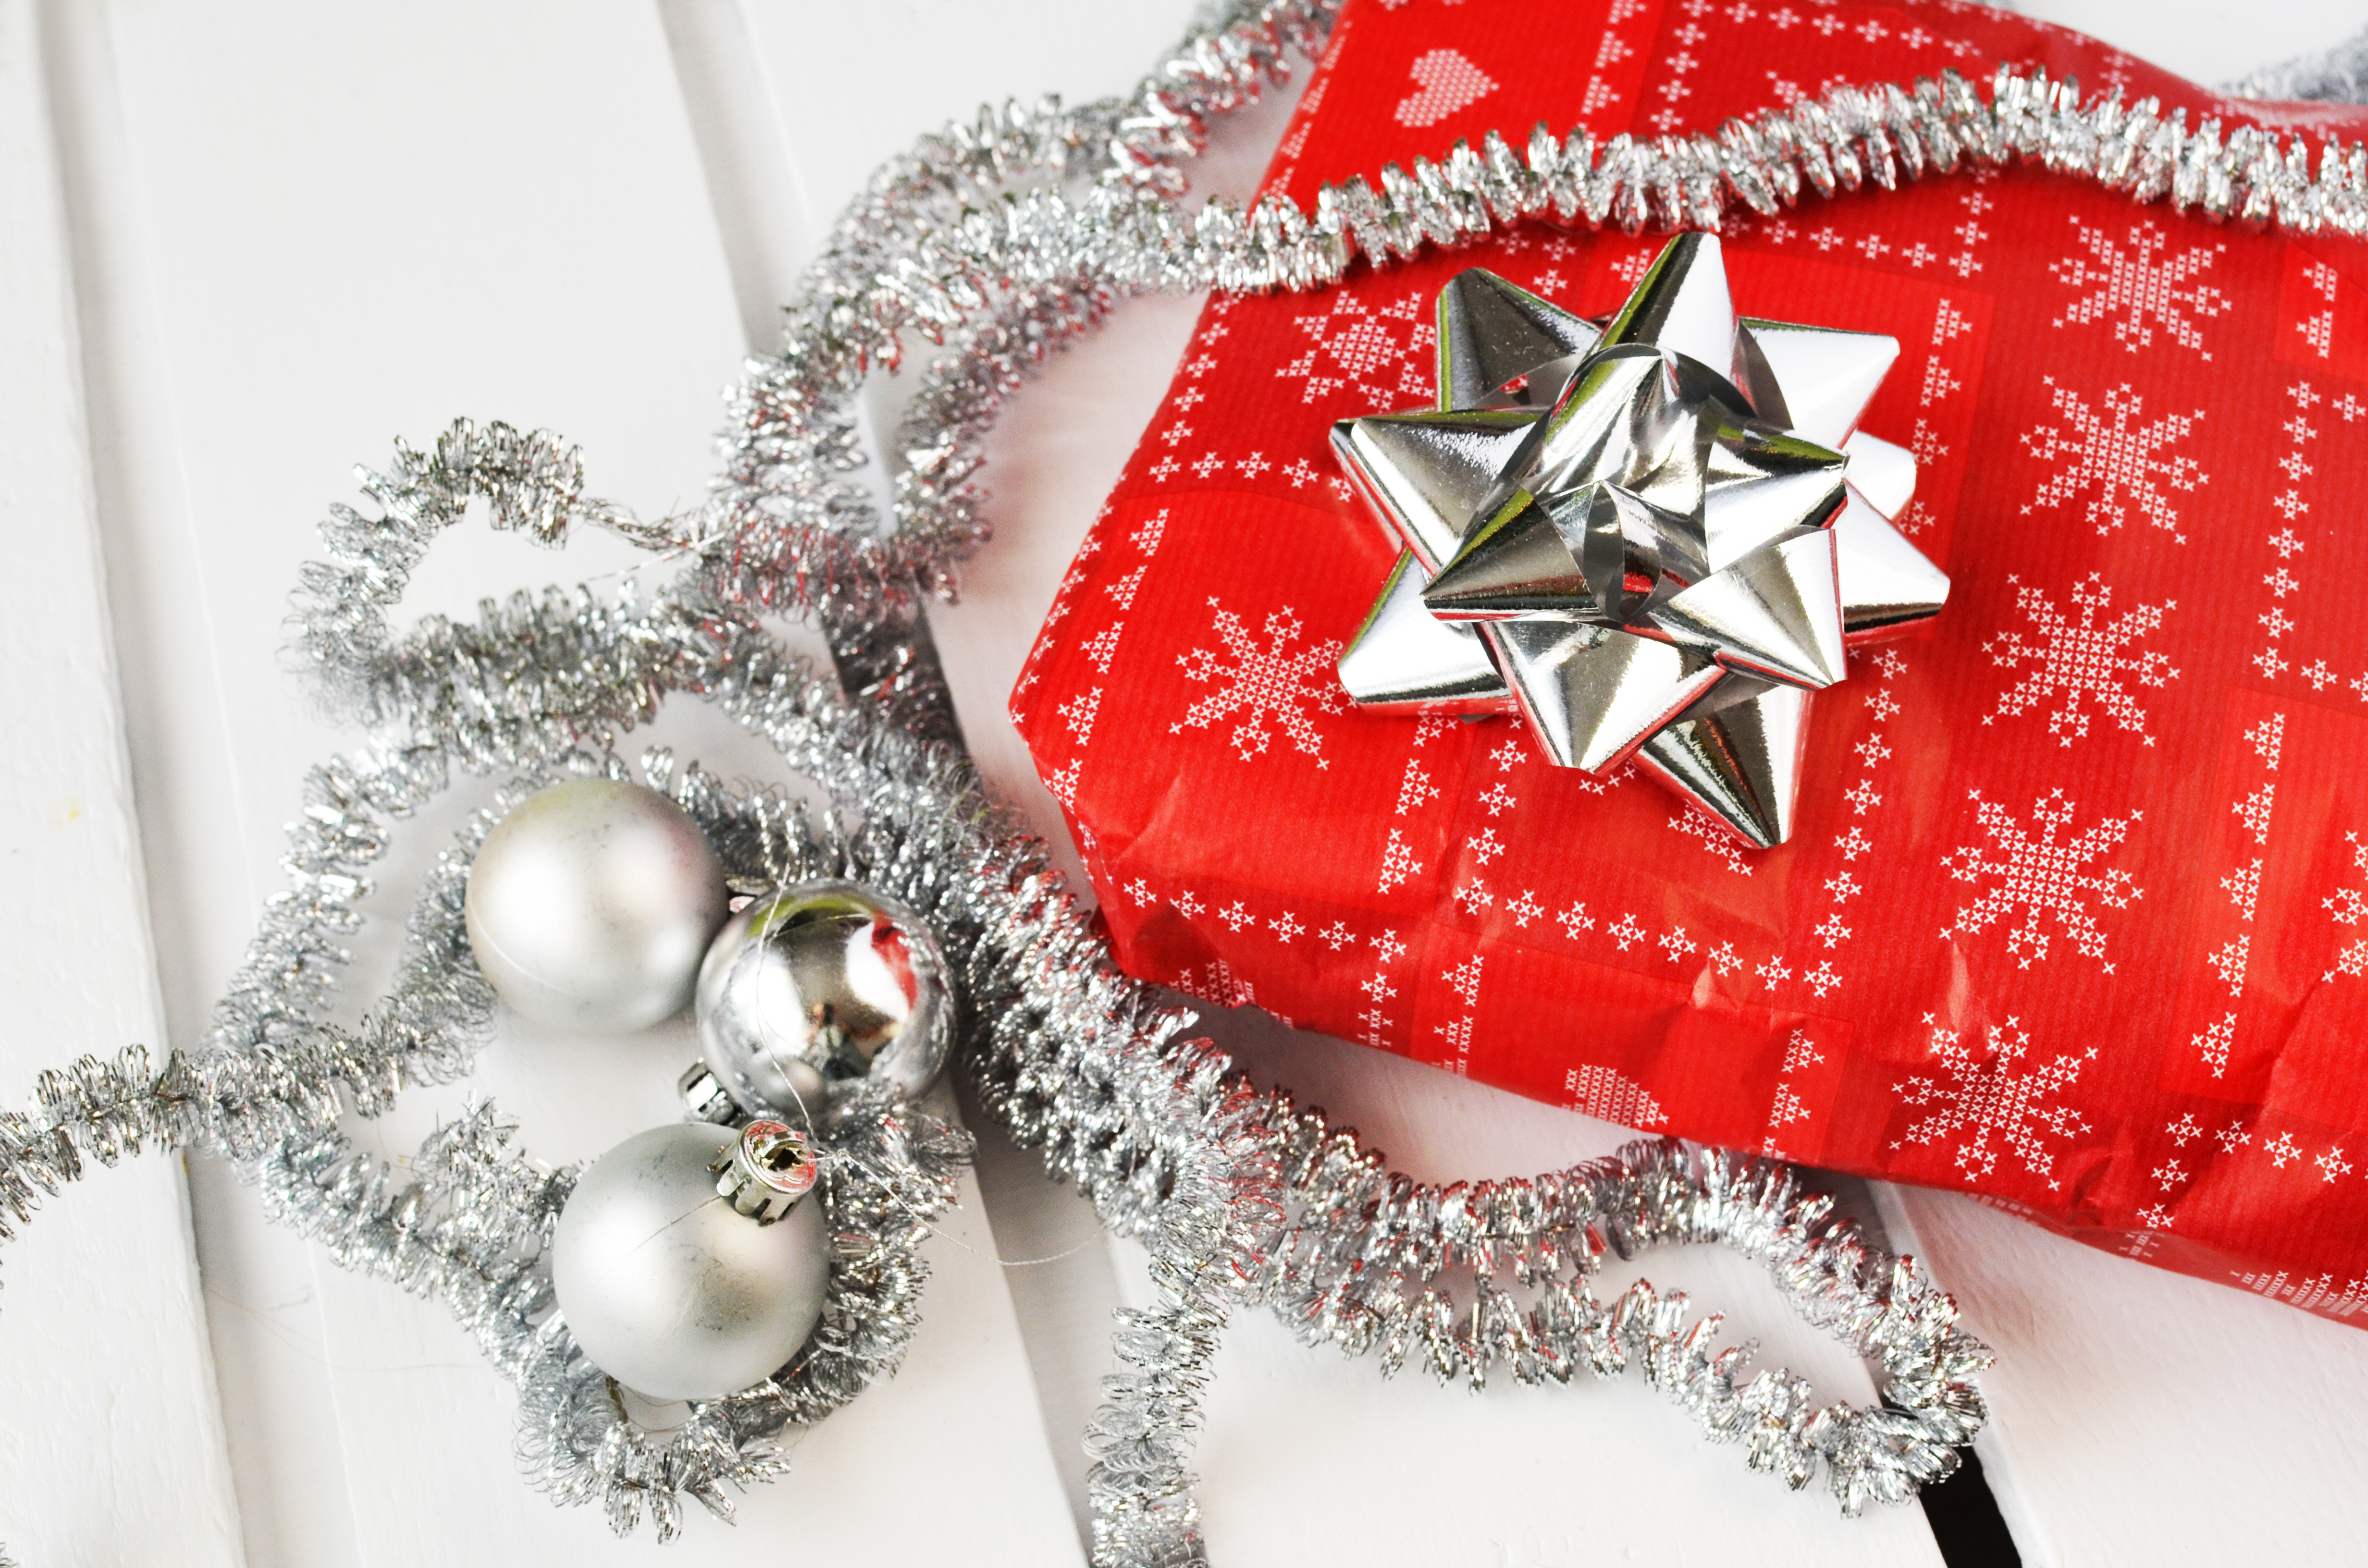
gift, christmas, christmas tree, present, christmas decoration, xmas, santa claus, fashion accessory